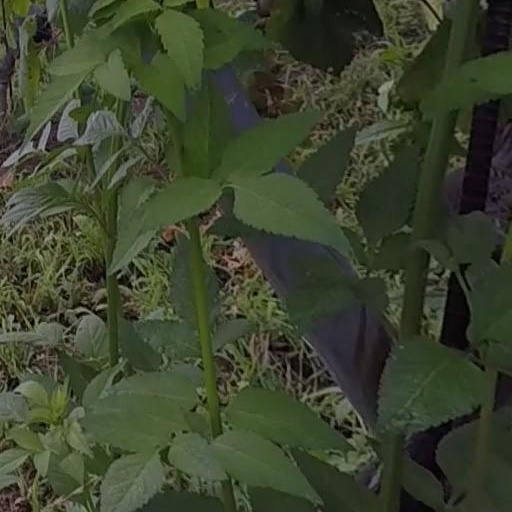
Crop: grape